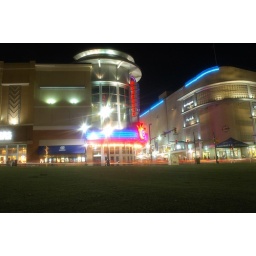
Photo of Majestic movie theater in Silver Spring, MD while sitting on an artificial grass 'field'